Ashdown Forest

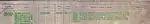
Extract from 142 Squadron's Operations Record Book showing details of the Wellington aircrew's final sortie.

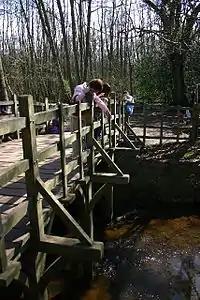
Poohsticks Bridge in Ashdown Forest

The 'Airman's Grave' is, despite its name, not a grave but a memorial to the six man crew of a Wellington bomber of 142 Squadron who were killed when it crashed on the southern slopes of the Forest on the morning of 31 July 1941 as it returned from a raid on Cologne during World War II. The memorial, which is a simple stone-walled enclosure on the heathland between Nutley and Duddleswell, shelters a white cross surrounded by a tiny garden of remembrance. The memorial began with a wooden cross erected at the crash site by the mother of Sergeant Victor Ronald Sutton, the second pilot, who was aged 24 at the time of his death. A short public ceremony takes place each year on Remembrance Sunday when a wreath is laid by a Forest Ranger, at the request of Mrs Sutton, together with ones on behalf of the Conservators of Ashdown Forest, the Ashdown Forest Foundation, the Society of the Friends of Ashdown Forest, the Ashdown Forest Riding Association and a variety of local groups. The Ashdown Forest Centre has published a circular walk to the memorial from Hollies car park.